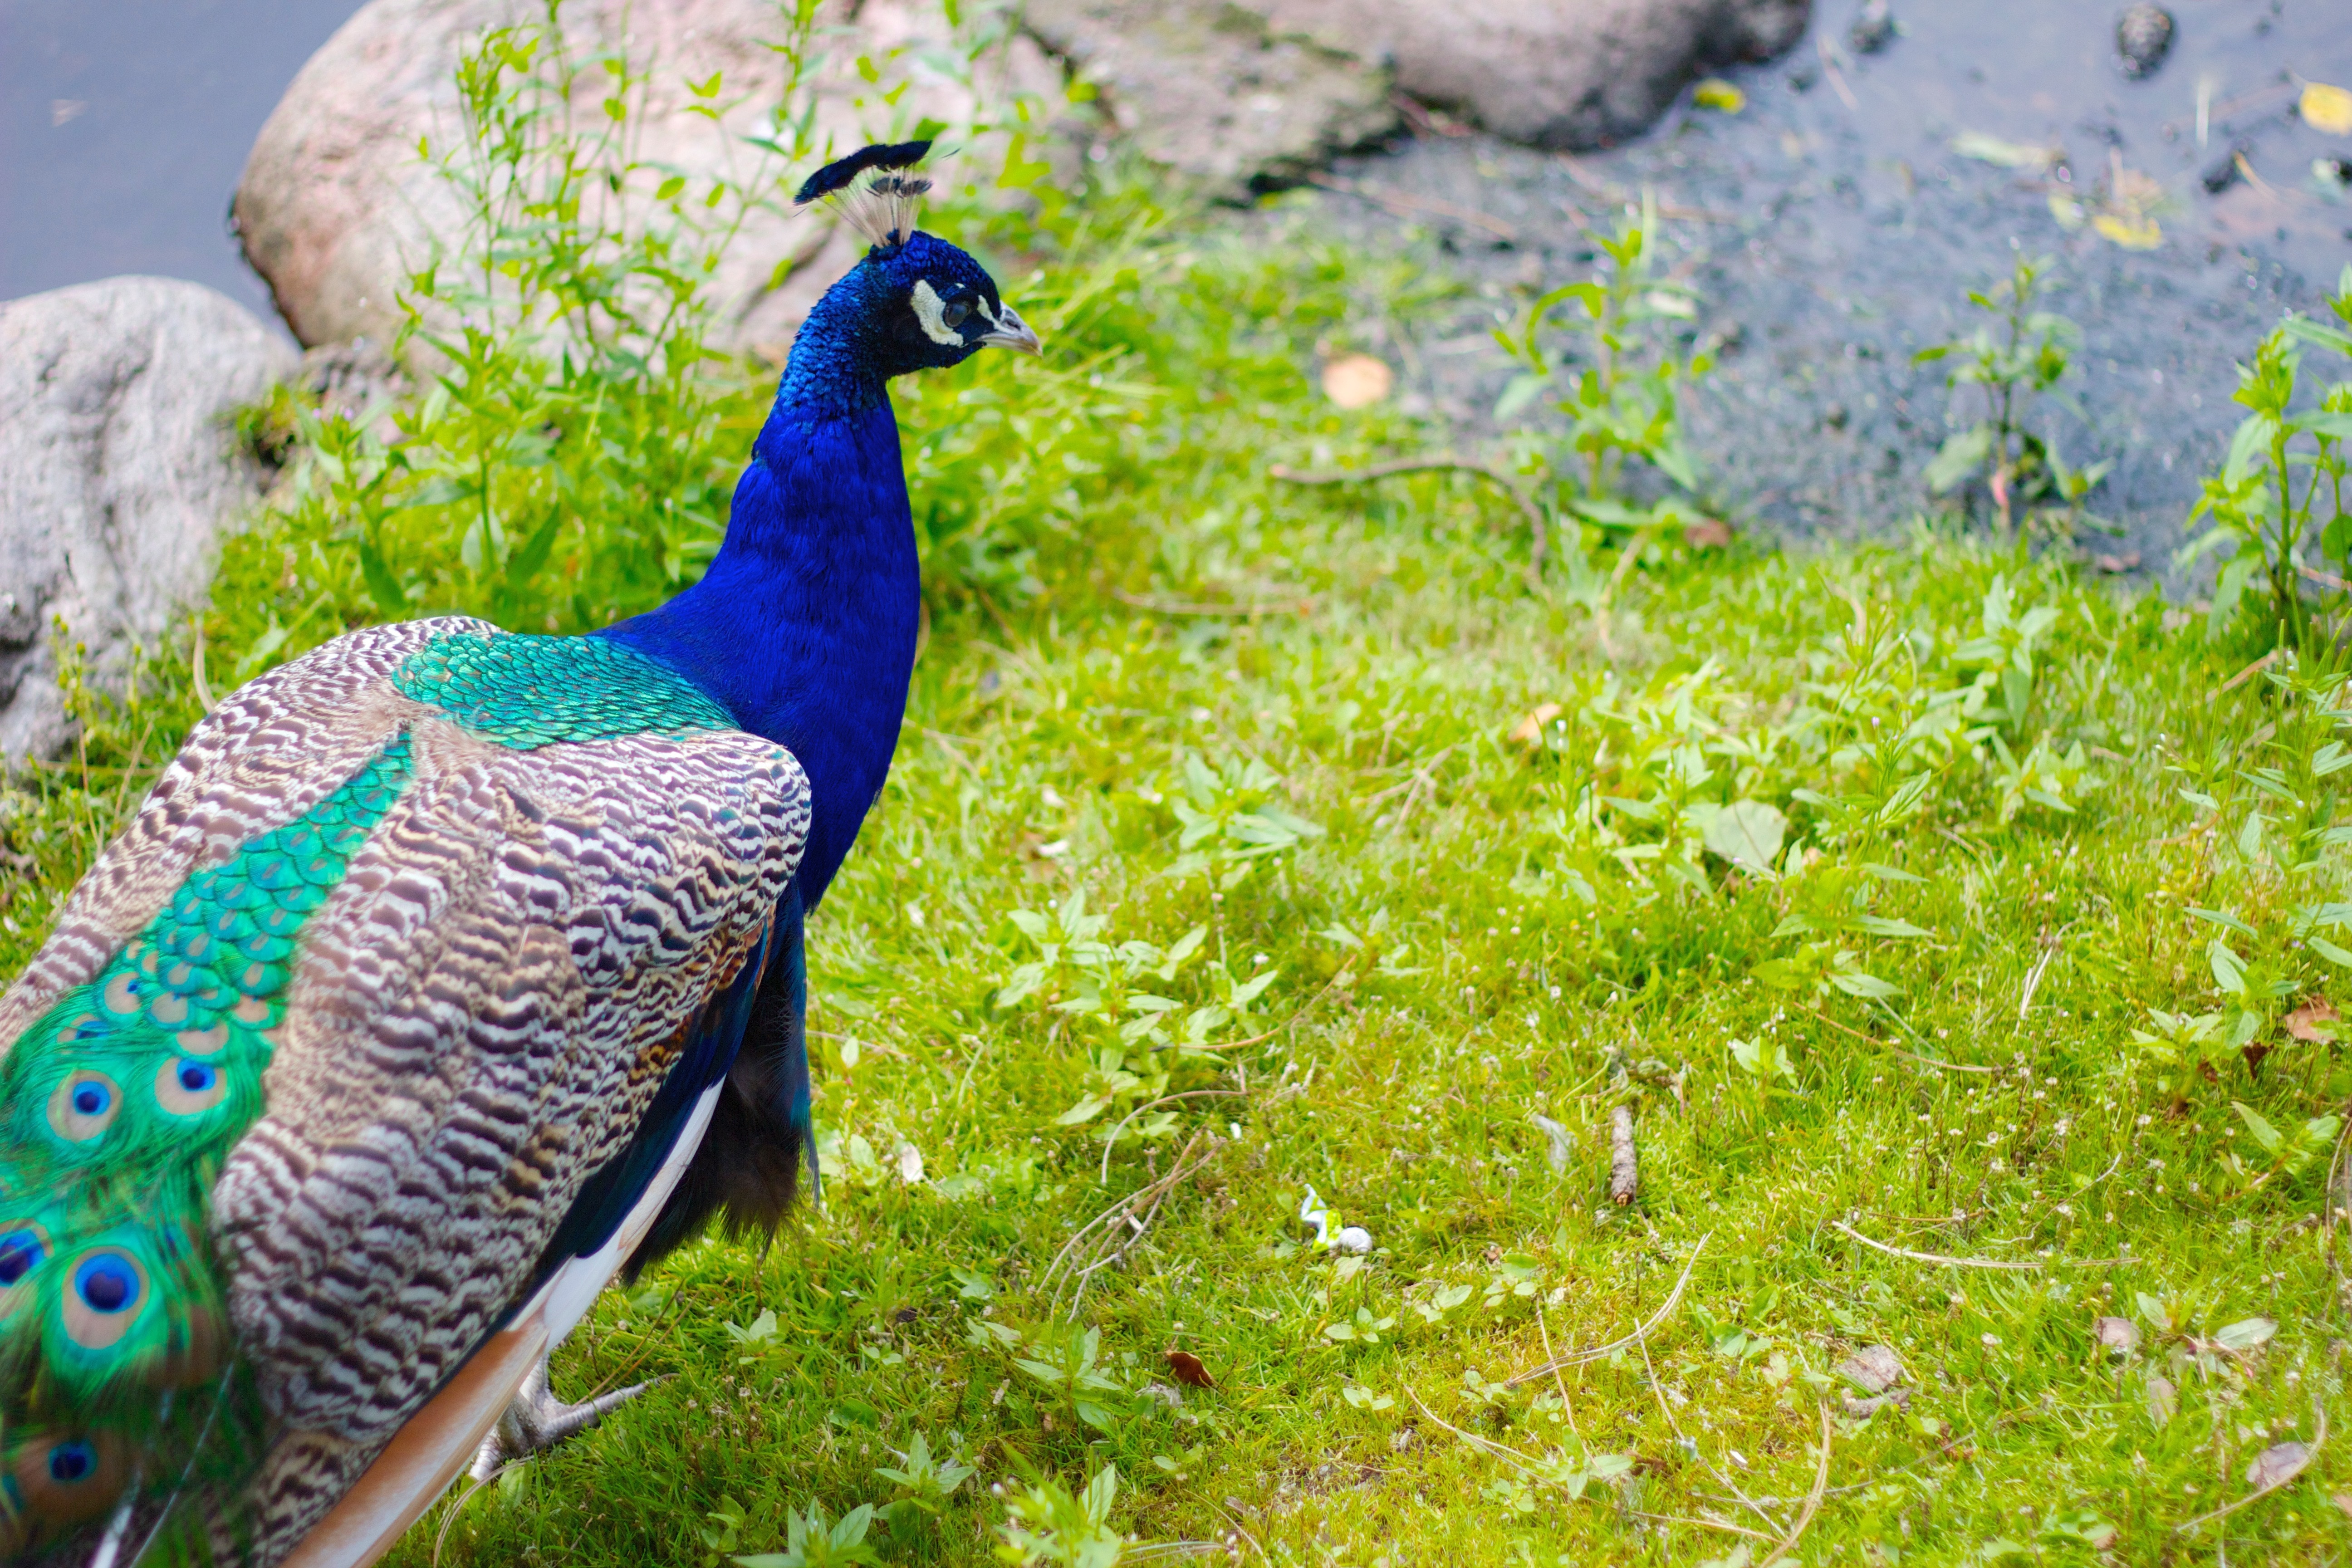
water, outdoor, bird, prairie, animal, summer, pond, wildlife, wild, standing, green, beak, tropical, natural, park, blue, fauna, peacock, feathers, wings, galliformes, exotic, peafowl